Charter 77

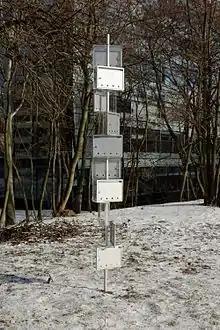
Charter 77 memorial in Prague

Charter 77 ("Charta 77" in Czech and Slovak) was an informal civic initiative in the Czechoslovak Socialist Republic from 1976 to 1992, named after the document Charter 77 from January 1977. Founding members and architects were Jiří Němec, Václav Benda, Ladislav Hejdánek, Václav Havel, Jan Patočka, Zdeněk Mlynář, Jiří Hájek, Martin Palouš, Pavel Kohout, and Ladislav Lis. Spreading the text of the document was considered a political crime by the Czechoslovak government. After the 1989 Velvet Revolution, many of the members of the initiative played important roles in Czech and Slovak politics.